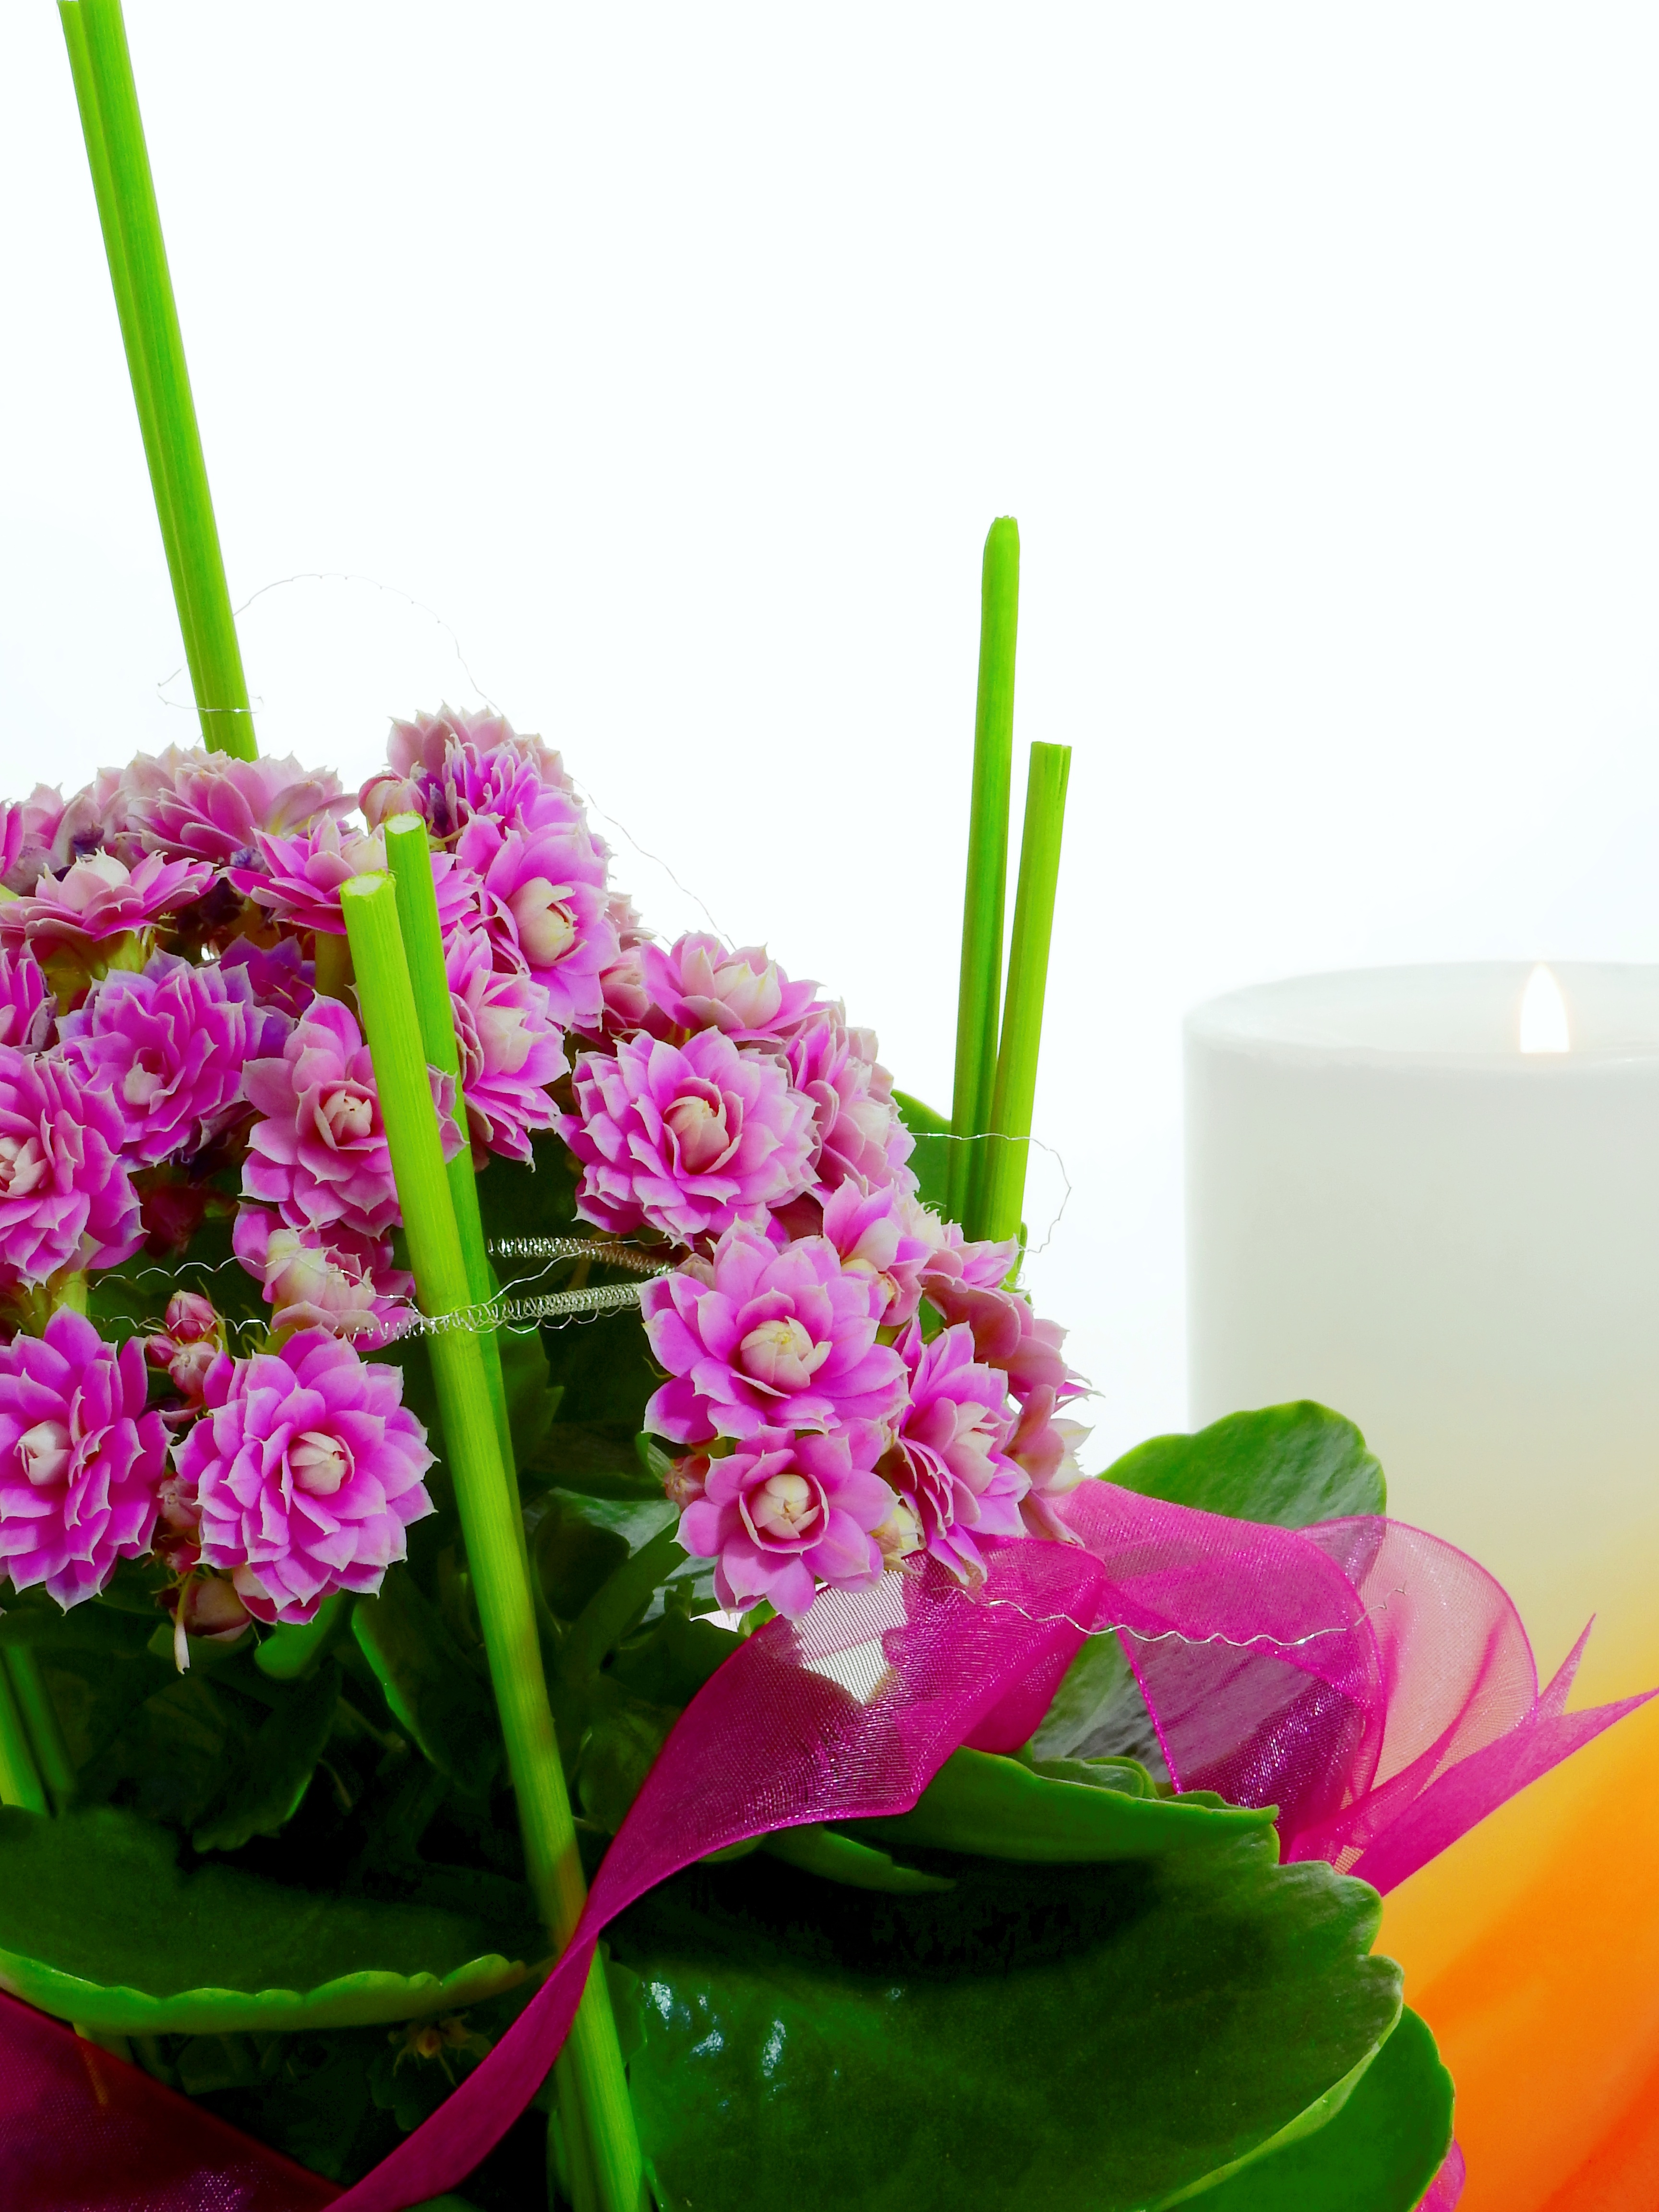
plant, flower, decoration, pink, candle, flora, deco, arrangement, floristry, hyacinth, table decoration, flowering plant, flower bouquet, cut flowers, floral design, land plant, flower arranging